General Motors K platform (RWD)

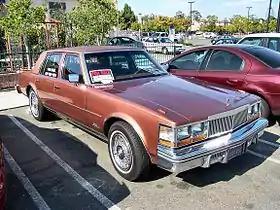
1978 Cadillac Seville

The General Motors K platform (commonly called the K-body) was the automobile platform designation used for the rear wheel drive Cadillac Seville midsize luxury models from 1975 to 1979.